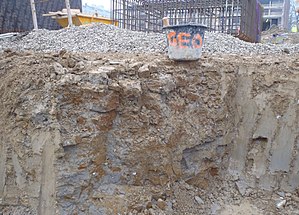
Moræneler / Sprækket moræneler
Sprækket moræneler som det sås under byggeri i 2013 på Carlsberg-grunden i København. Ved begge sider har gravemaskiner udtværet leren, men i midten ses flere både vandrette og lodrette retninger af sprækker, mange dækket med brune okkerbelægninger. Spanden øverst er 25 cm høj.
Sprækket moræneler på Carlsberg-grunden i København
Moræneler er en jordart, som dannes ved aflejring fra gletsjere. Den er som alle moræneaflejringer usorteret og kan indeholde alle kornstørrelser. Moræneler forekommer almindeligt i de tidligere nedisede områder i Nordeuropa og Nordamerika.